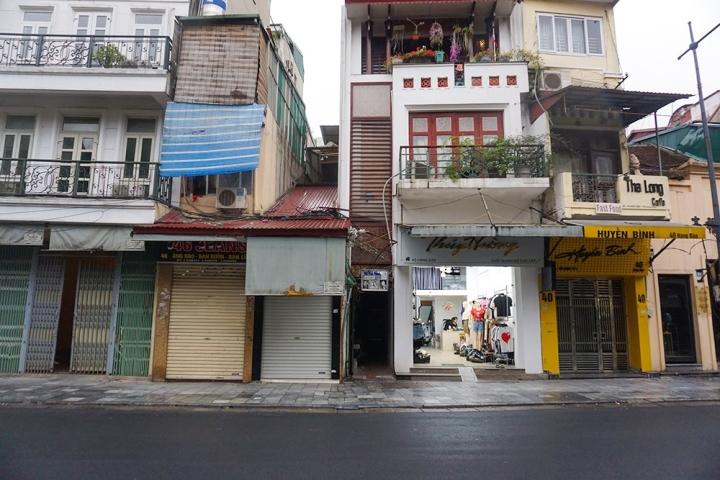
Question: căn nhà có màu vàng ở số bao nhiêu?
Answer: số 40